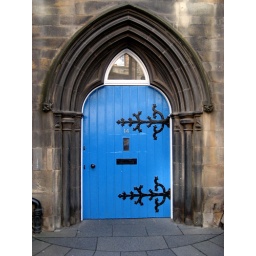
... it's a blue door in Edinburgh